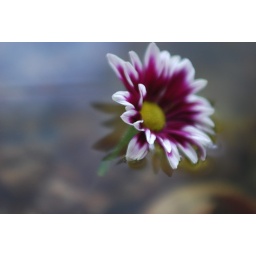
Here I just put a little flower in my fish tank, and you'll see some other shoots with it